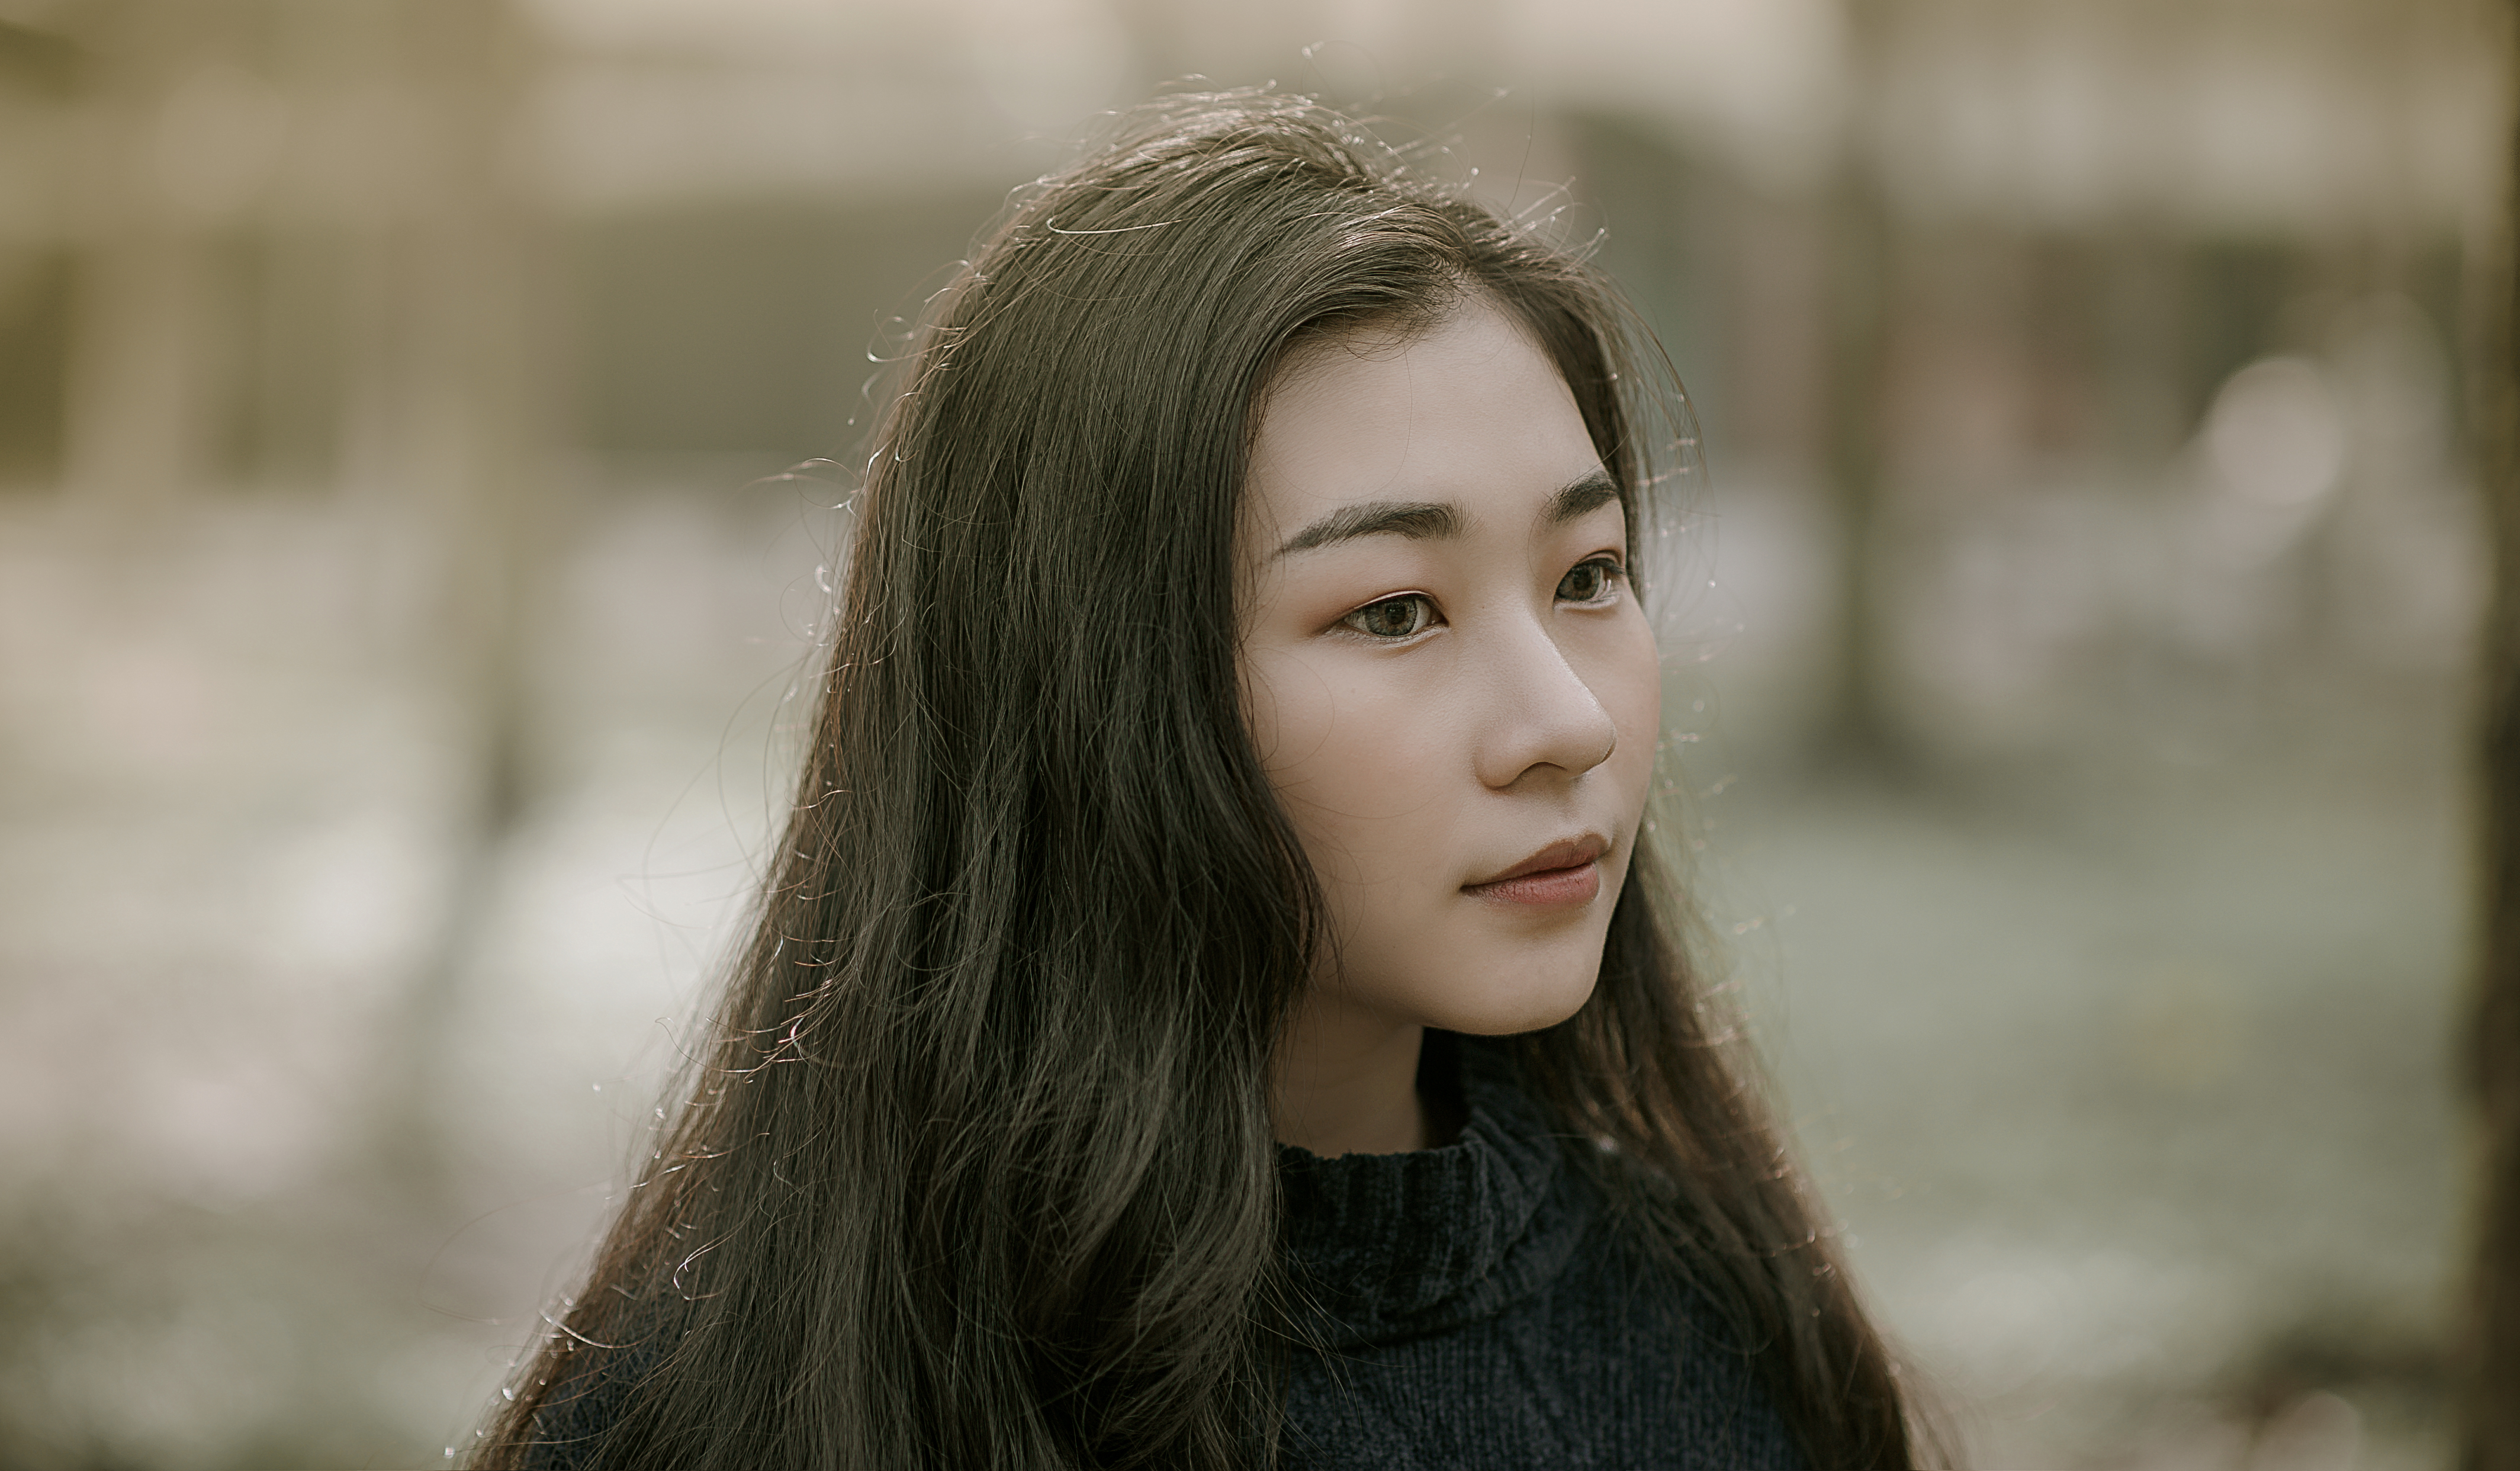
asian, attractive, beautiful, beauty, blur, close up, cute, depth of field, eyes, face, fashion, female, focus, girl, hair, hairstyle, lady, model, person, photoshoot, portrait, pretty, wear, woman, young, eye, photography, long hair, black hair, smile, brown hair, portrait photography, tree, winter